City Hall of Old Colorado City

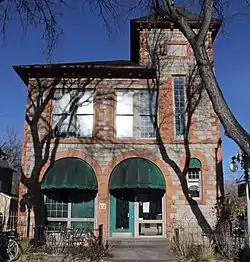

The City Hall of Old Colorado City is a Richardsonian Romanesque Revival building from the Old Colorado City of Colorado Springs, Colorado. It was a city hall after it was built in 1888, but shortly after was used for other purposes including Hibbits Antique & Furniture Store. The building is on the National Register of Historic Places.